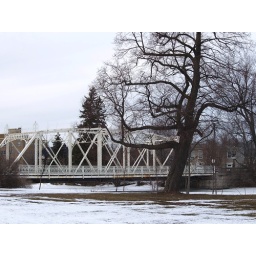
Steel bridge with big tree in foreground.